Jeremiah J. Murphy

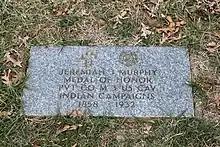

Jeremiah J. Murphy died on May 12, 1932, in Detroit, Michigan, where his daughter Elizabeth resided. He is interred at Mount Olivet Cemetery in Washington, D.C.